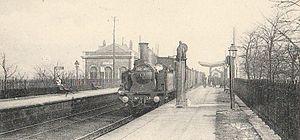
Gare d'Orléans-Ceinture (Paris 13e) - Petite Ceinture
La gare du boulevard Masséna est une gare ferroviaire française fermée des lignes de Paris-Austerlitz à Bordeaux-Saint-Jean et d'Auteuil-Boulogne à La Râpée. Elle est située boulevard du Général-d'Armée-Jean-Simon à l'entrée du pont Masséna, dans le 13ᵉ arrondissement de Paris en région Île-de-France.
La liste des gares de la ligne de Petite Ceinture recense les gares de cette ligne ferroviaire située à Paris, en France.